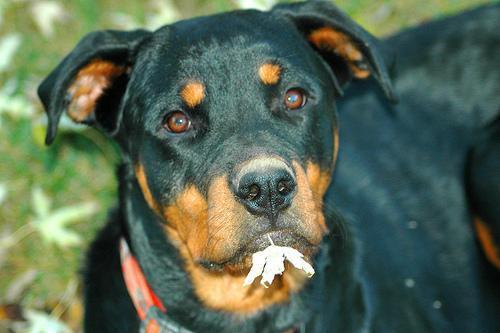
Rottweiler